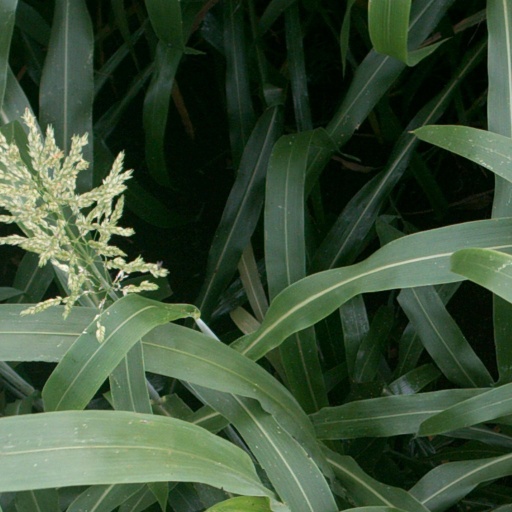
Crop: sorghum